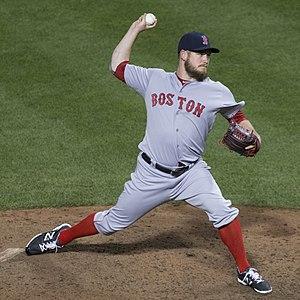
William Alexander Wilson est un lanceur droitier des Ligues majeures de baseball jouant avec les Tigers de Détroit.